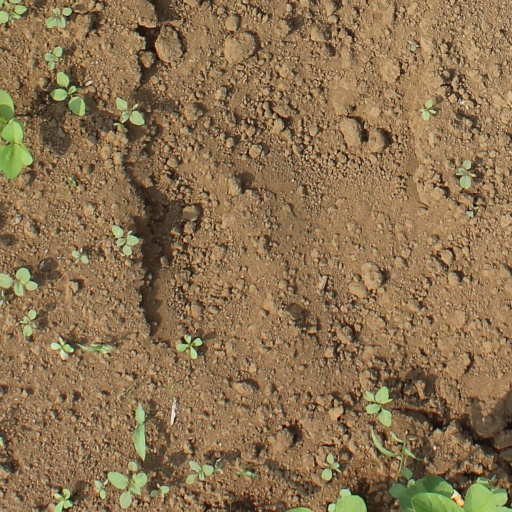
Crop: soybean